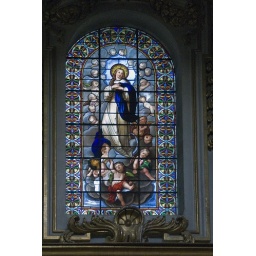
Stained glass window in church in Mdina, Malta